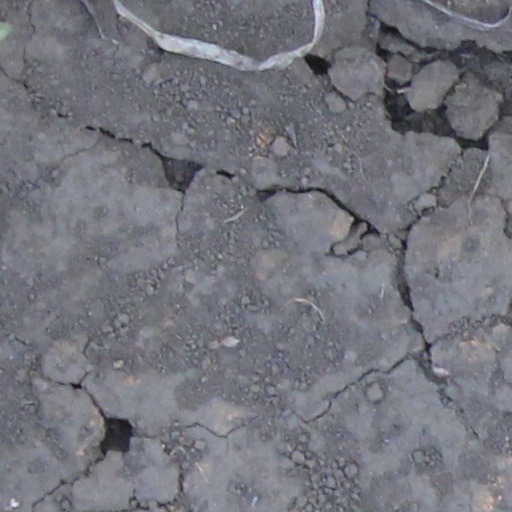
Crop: wheat